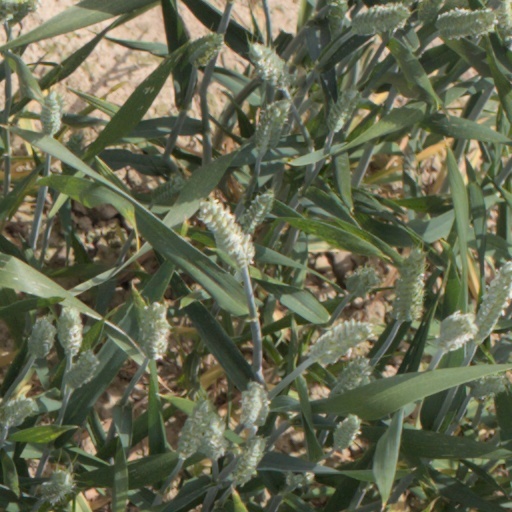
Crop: wheat